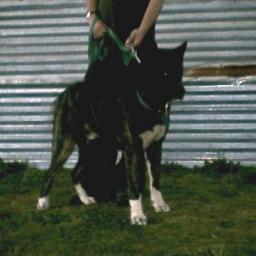
Animal: dogs